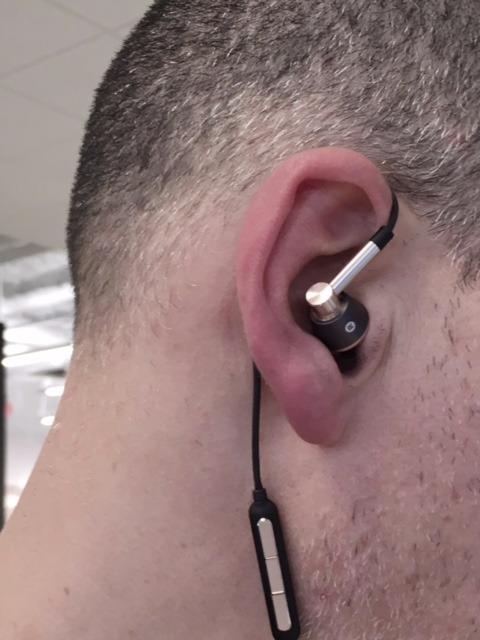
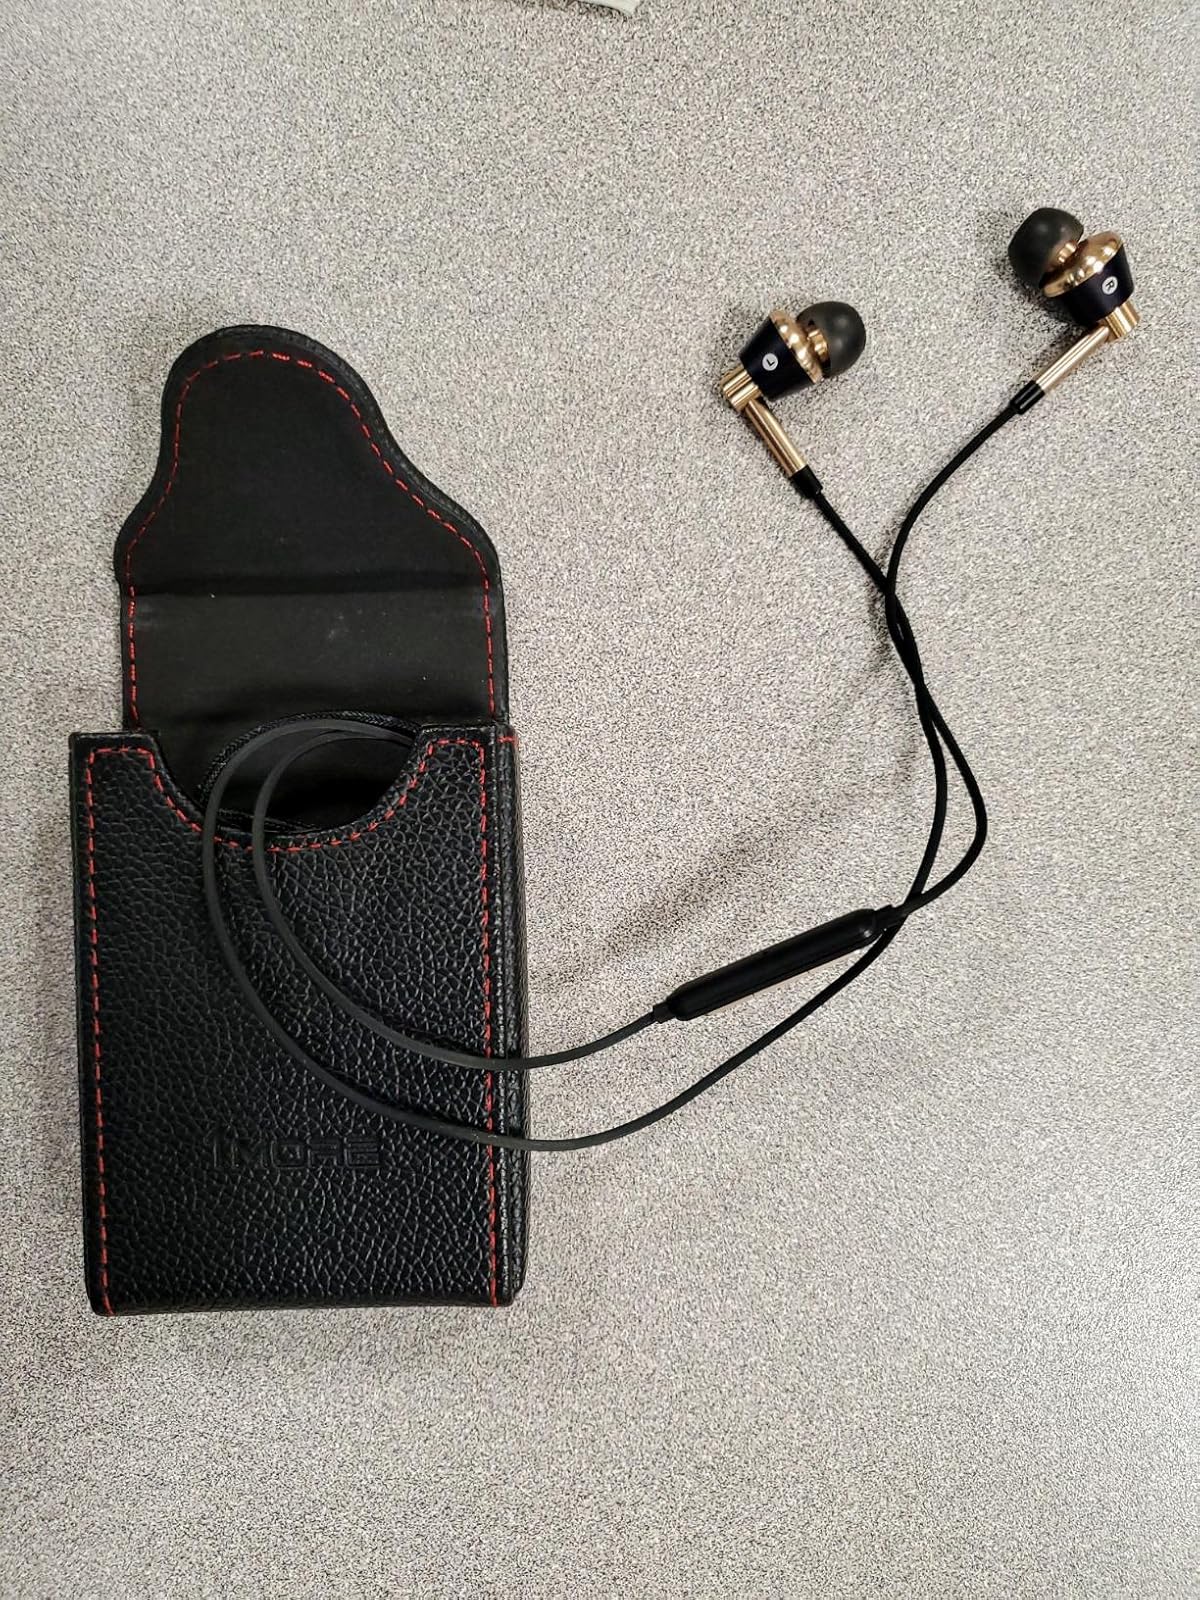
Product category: headphones
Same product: yes